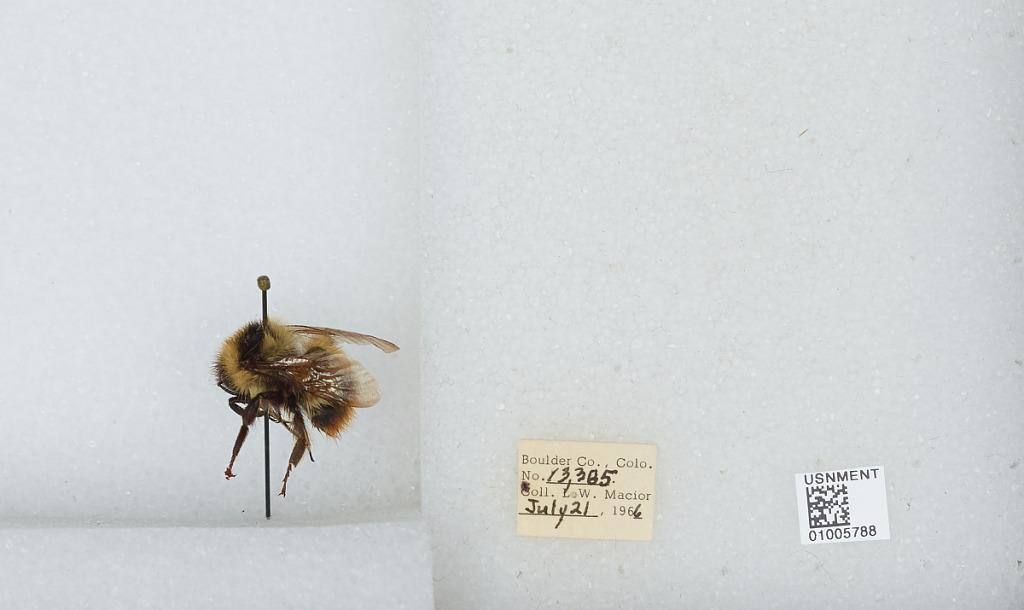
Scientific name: Bombus (Alpinobombus) balteatus Dahlbom
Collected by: L. Macior
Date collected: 1966-7-21
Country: United States
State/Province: Colorado
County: Boulder
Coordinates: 40.0275, -105.252